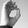
ASL letter: O